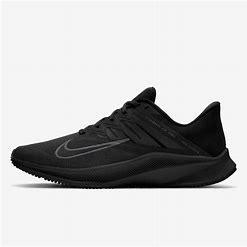
Brand: Nike
Model: Quest 3